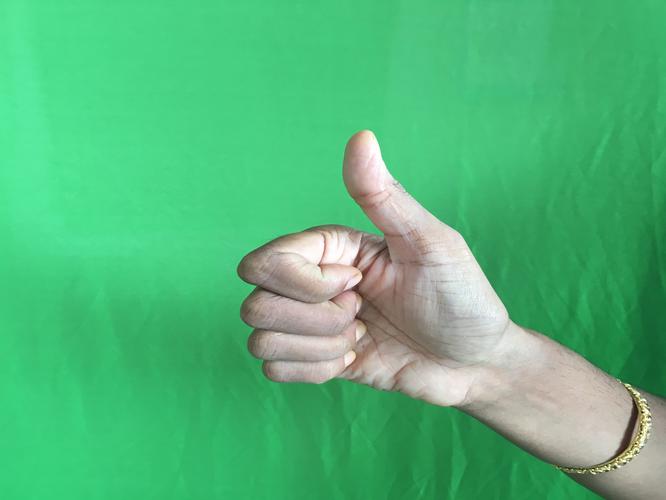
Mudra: Sikharam
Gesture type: single_hand